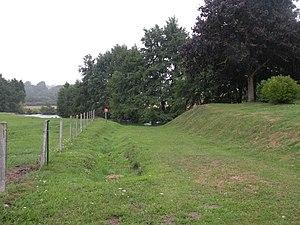
Martincourt (Oise)
Martincourt est une commune française située dans le département de l'Oise en région Hauts-de-France.